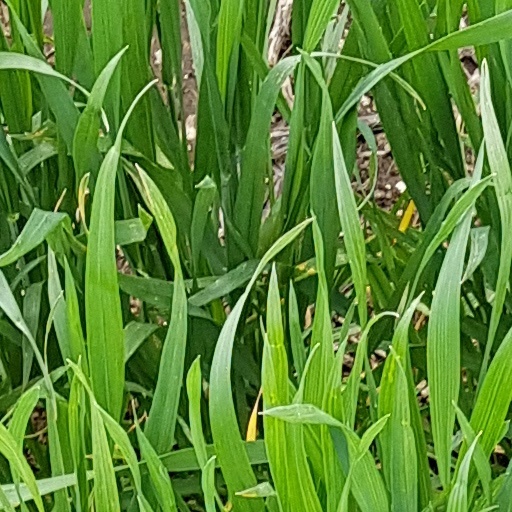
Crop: wheat